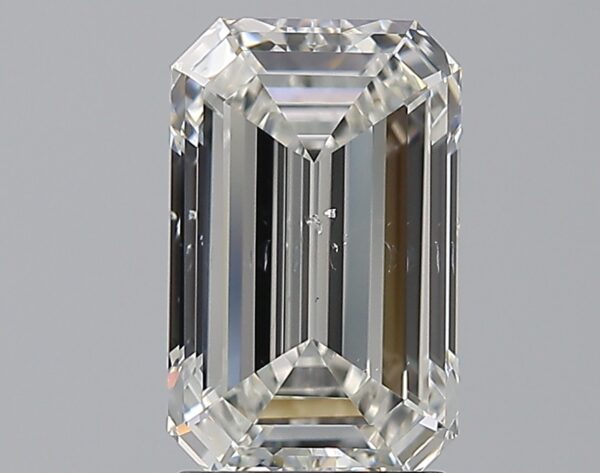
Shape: emerald
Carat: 2.5
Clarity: SI1
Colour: H
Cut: EX
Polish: EX
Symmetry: EX
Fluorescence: N
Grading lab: GIA
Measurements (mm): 9.99 x 6.27 x 4.1